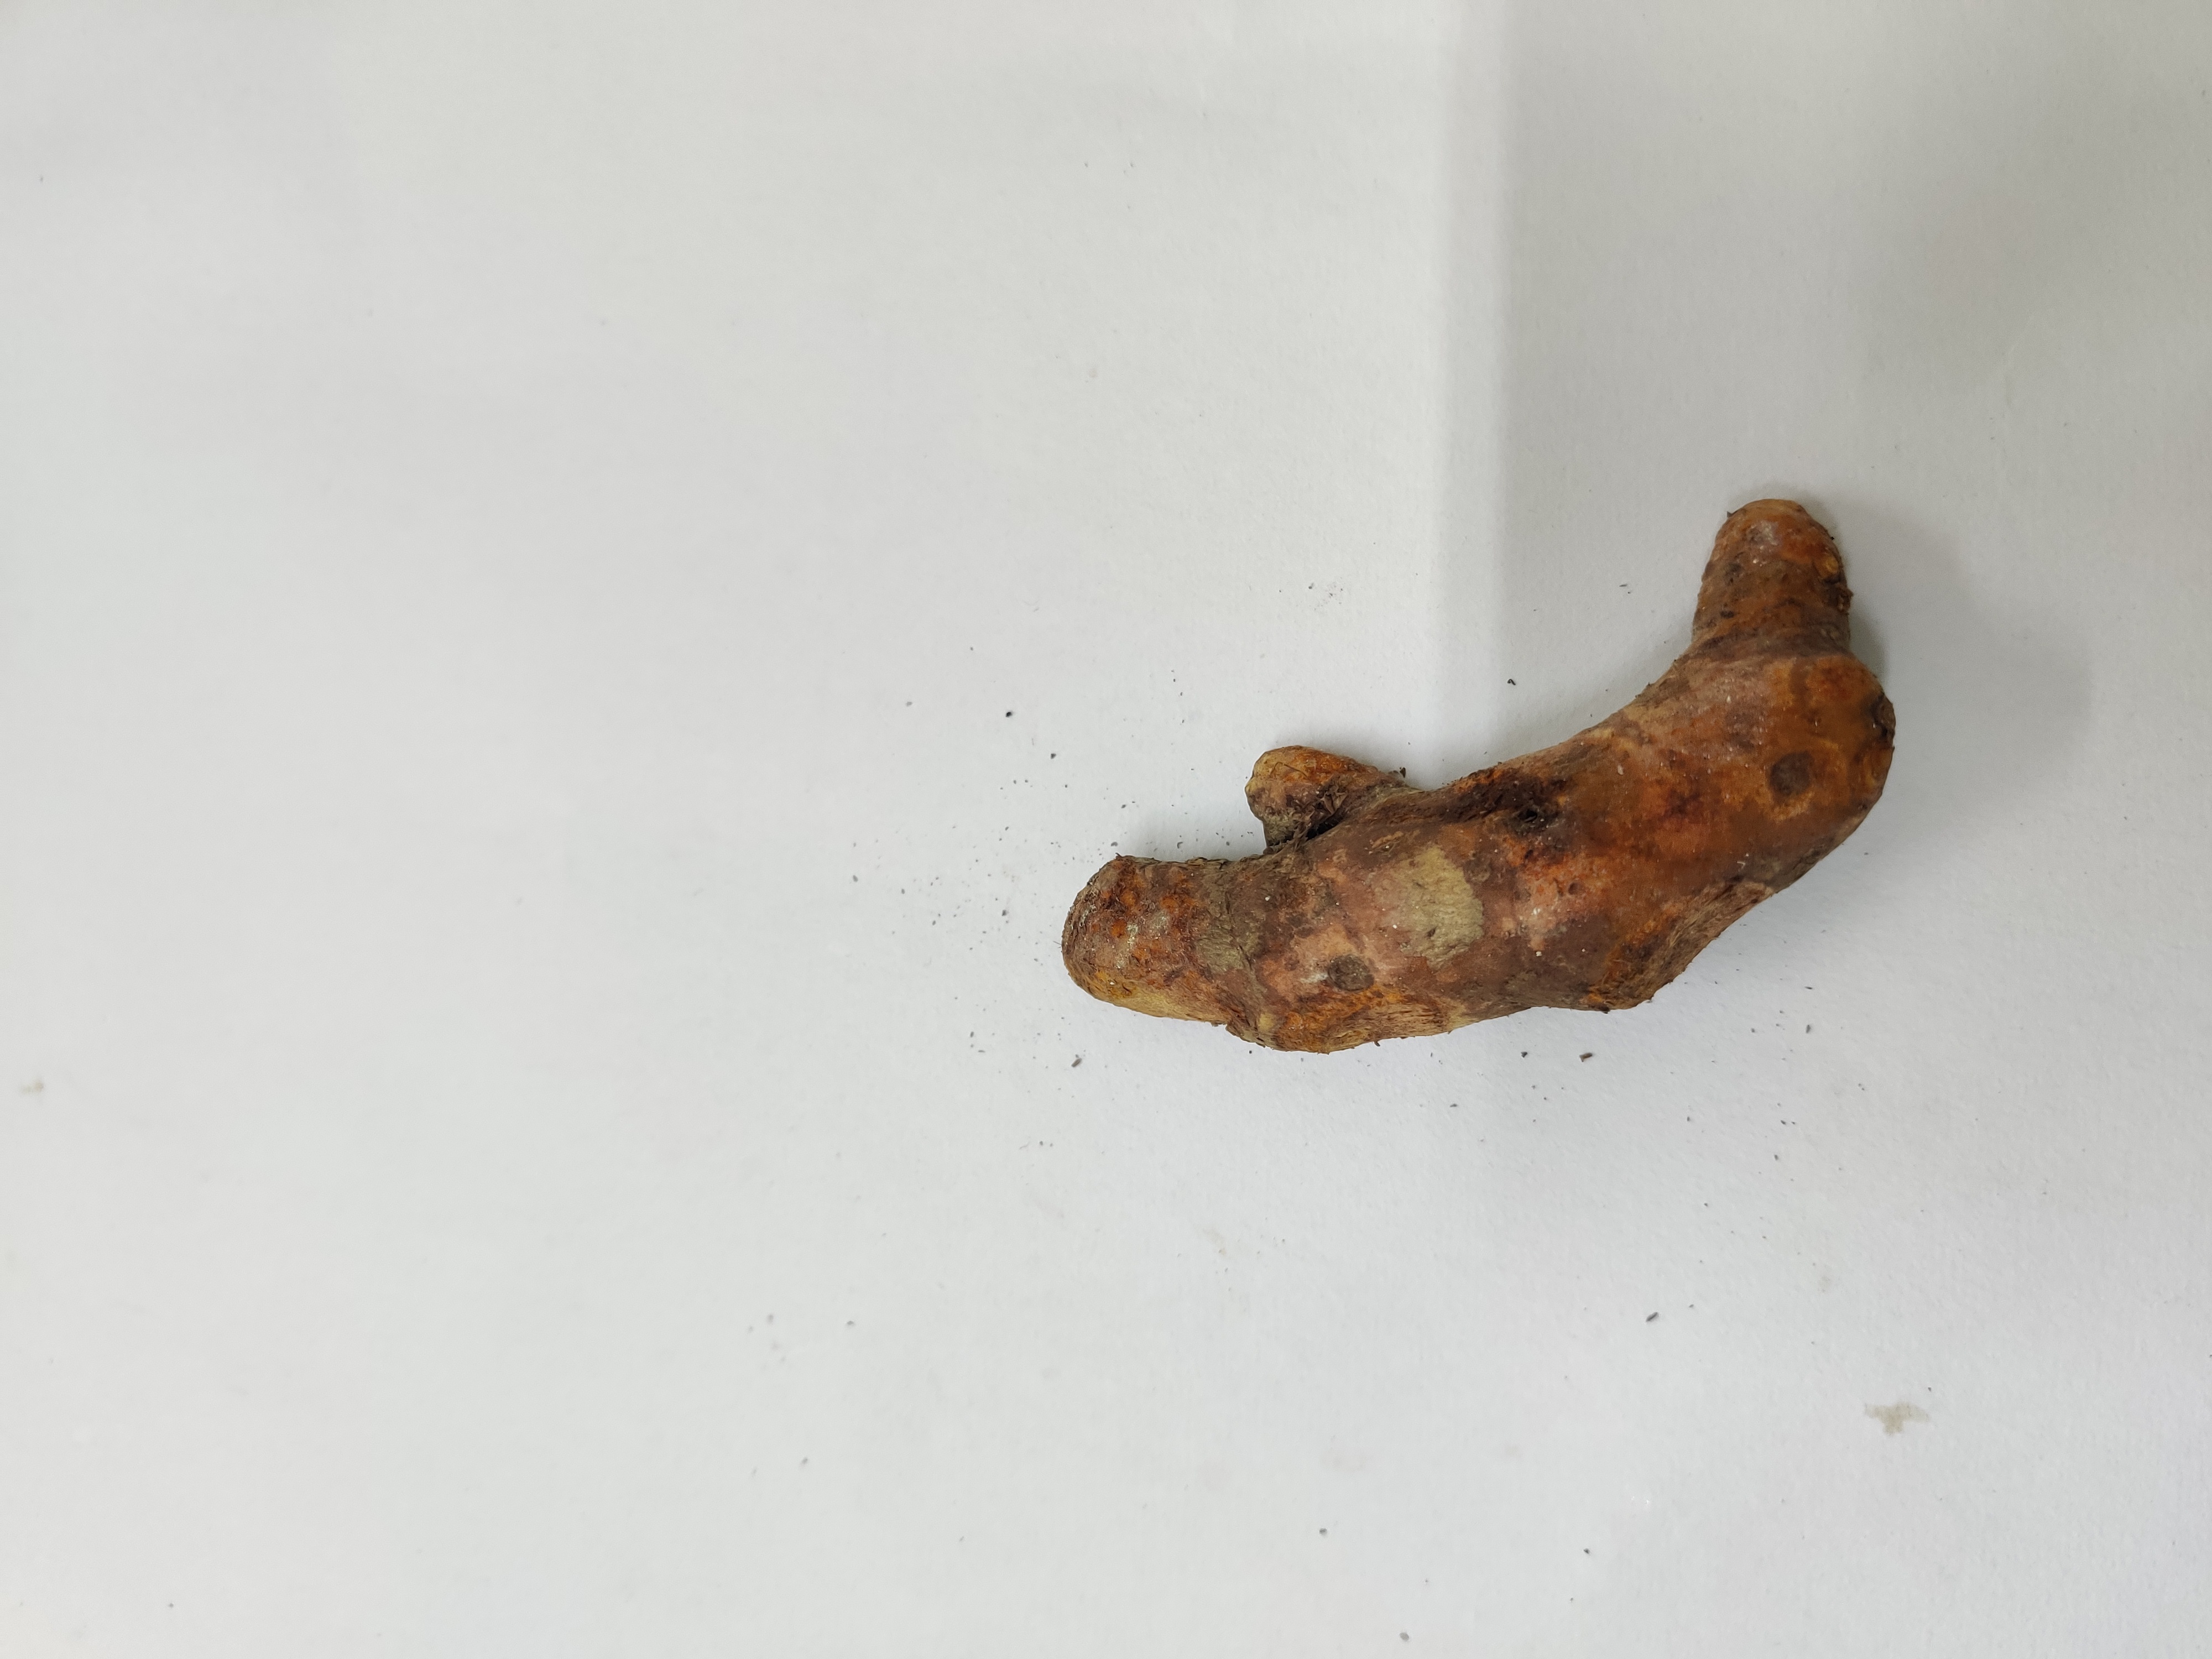
Crop: Turmeric
Condition: Damaged